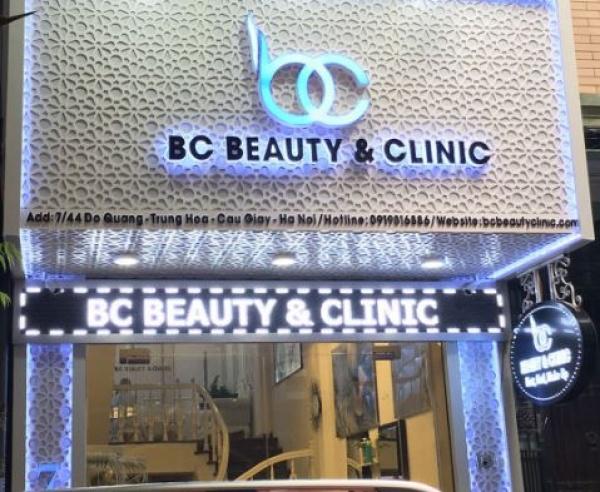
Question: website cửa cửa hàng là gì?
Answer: là bcbeautyclinic. com